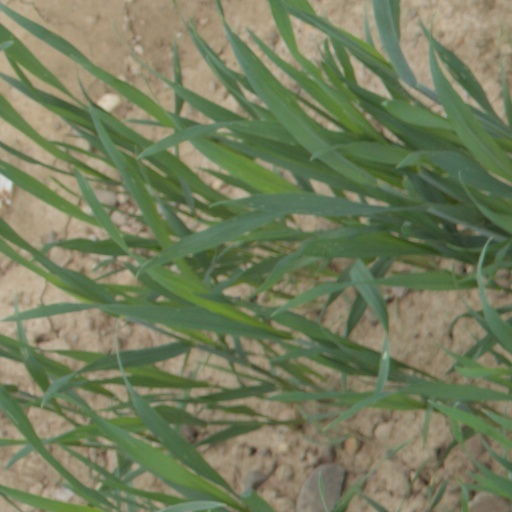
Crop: wheat